Jean Carmet

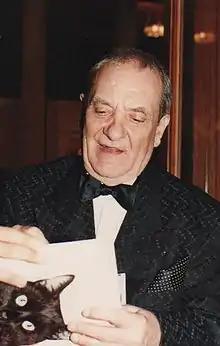
Jean Carmet in 1993

Jean Carmet began working on stage and then in film in the early 1940s becoming a very popular comedic actor in his native country. He is best known internationally for his role as a French colonist in the 1976 film, "La Victoire en Chantant" (Black and White in Color).